Timeline of Mount Rainier expeditions

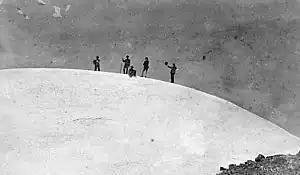
John Muir and climbing party on the summit of Mount Rainier, 1888. Left to right: D.W. Bass, P. B. Van Trump, John Muir, N.O. Booth, E. S. Ingraham

Hazard Stevens and Philemon Beecher Van Trump were the first recorded to reach the summit of Mount Rainier. The two men met in 1867 while Van Trump was employed as the governor's secretary and Stevens was working for the Oregon Steam Navigation Company. They both expressed interest in attempting to summit Mt. Rainier, however, the men were not able to leave for two years because of forest fires in the region. In early August 1870, the men headed west to Yelm Prairie, there they would enlist the help of an experienced guide named James Longmire to lead them to Bear Prairie. While they were on the Yelm Prairie, Stevens and Van Trump met Edmund T. Coleman, an experienced mountain climber who agreed to accompany them.